Vinca

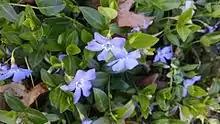
"Vinca" plants spreading along a border

The vinca alkaloids include at least 86 alkaloids extracted from plants in the genus "Vinca". The chemotherapy agent vincristine is extracted from a closely related species, "Catharanthus roseus", and is used to treat some leukemias, lymphomas, and childhood cancers, as well as several other types of cancer and some non-cancerous conditions. Vinblastine is a chemical analogue of vincristine and is also used to treat various forms of cancer. Dimeric alkaloids such as vincristine and vinblastine are produced by the coupling the smaller indole alkaloids vindoline and catharanthine. In addition, the nootropic agent vincamine is derived from "V. minor". Vinorelbine, a newer semi-synthetic chemotherapeutic agent, is used in the treatment of non-small-cell lung cancer and is prepared either from the natural products leurosine or catharanthine and vindoline, in both cases by first preparing anhydrovinblastine.